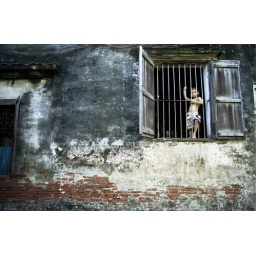
A boy in window